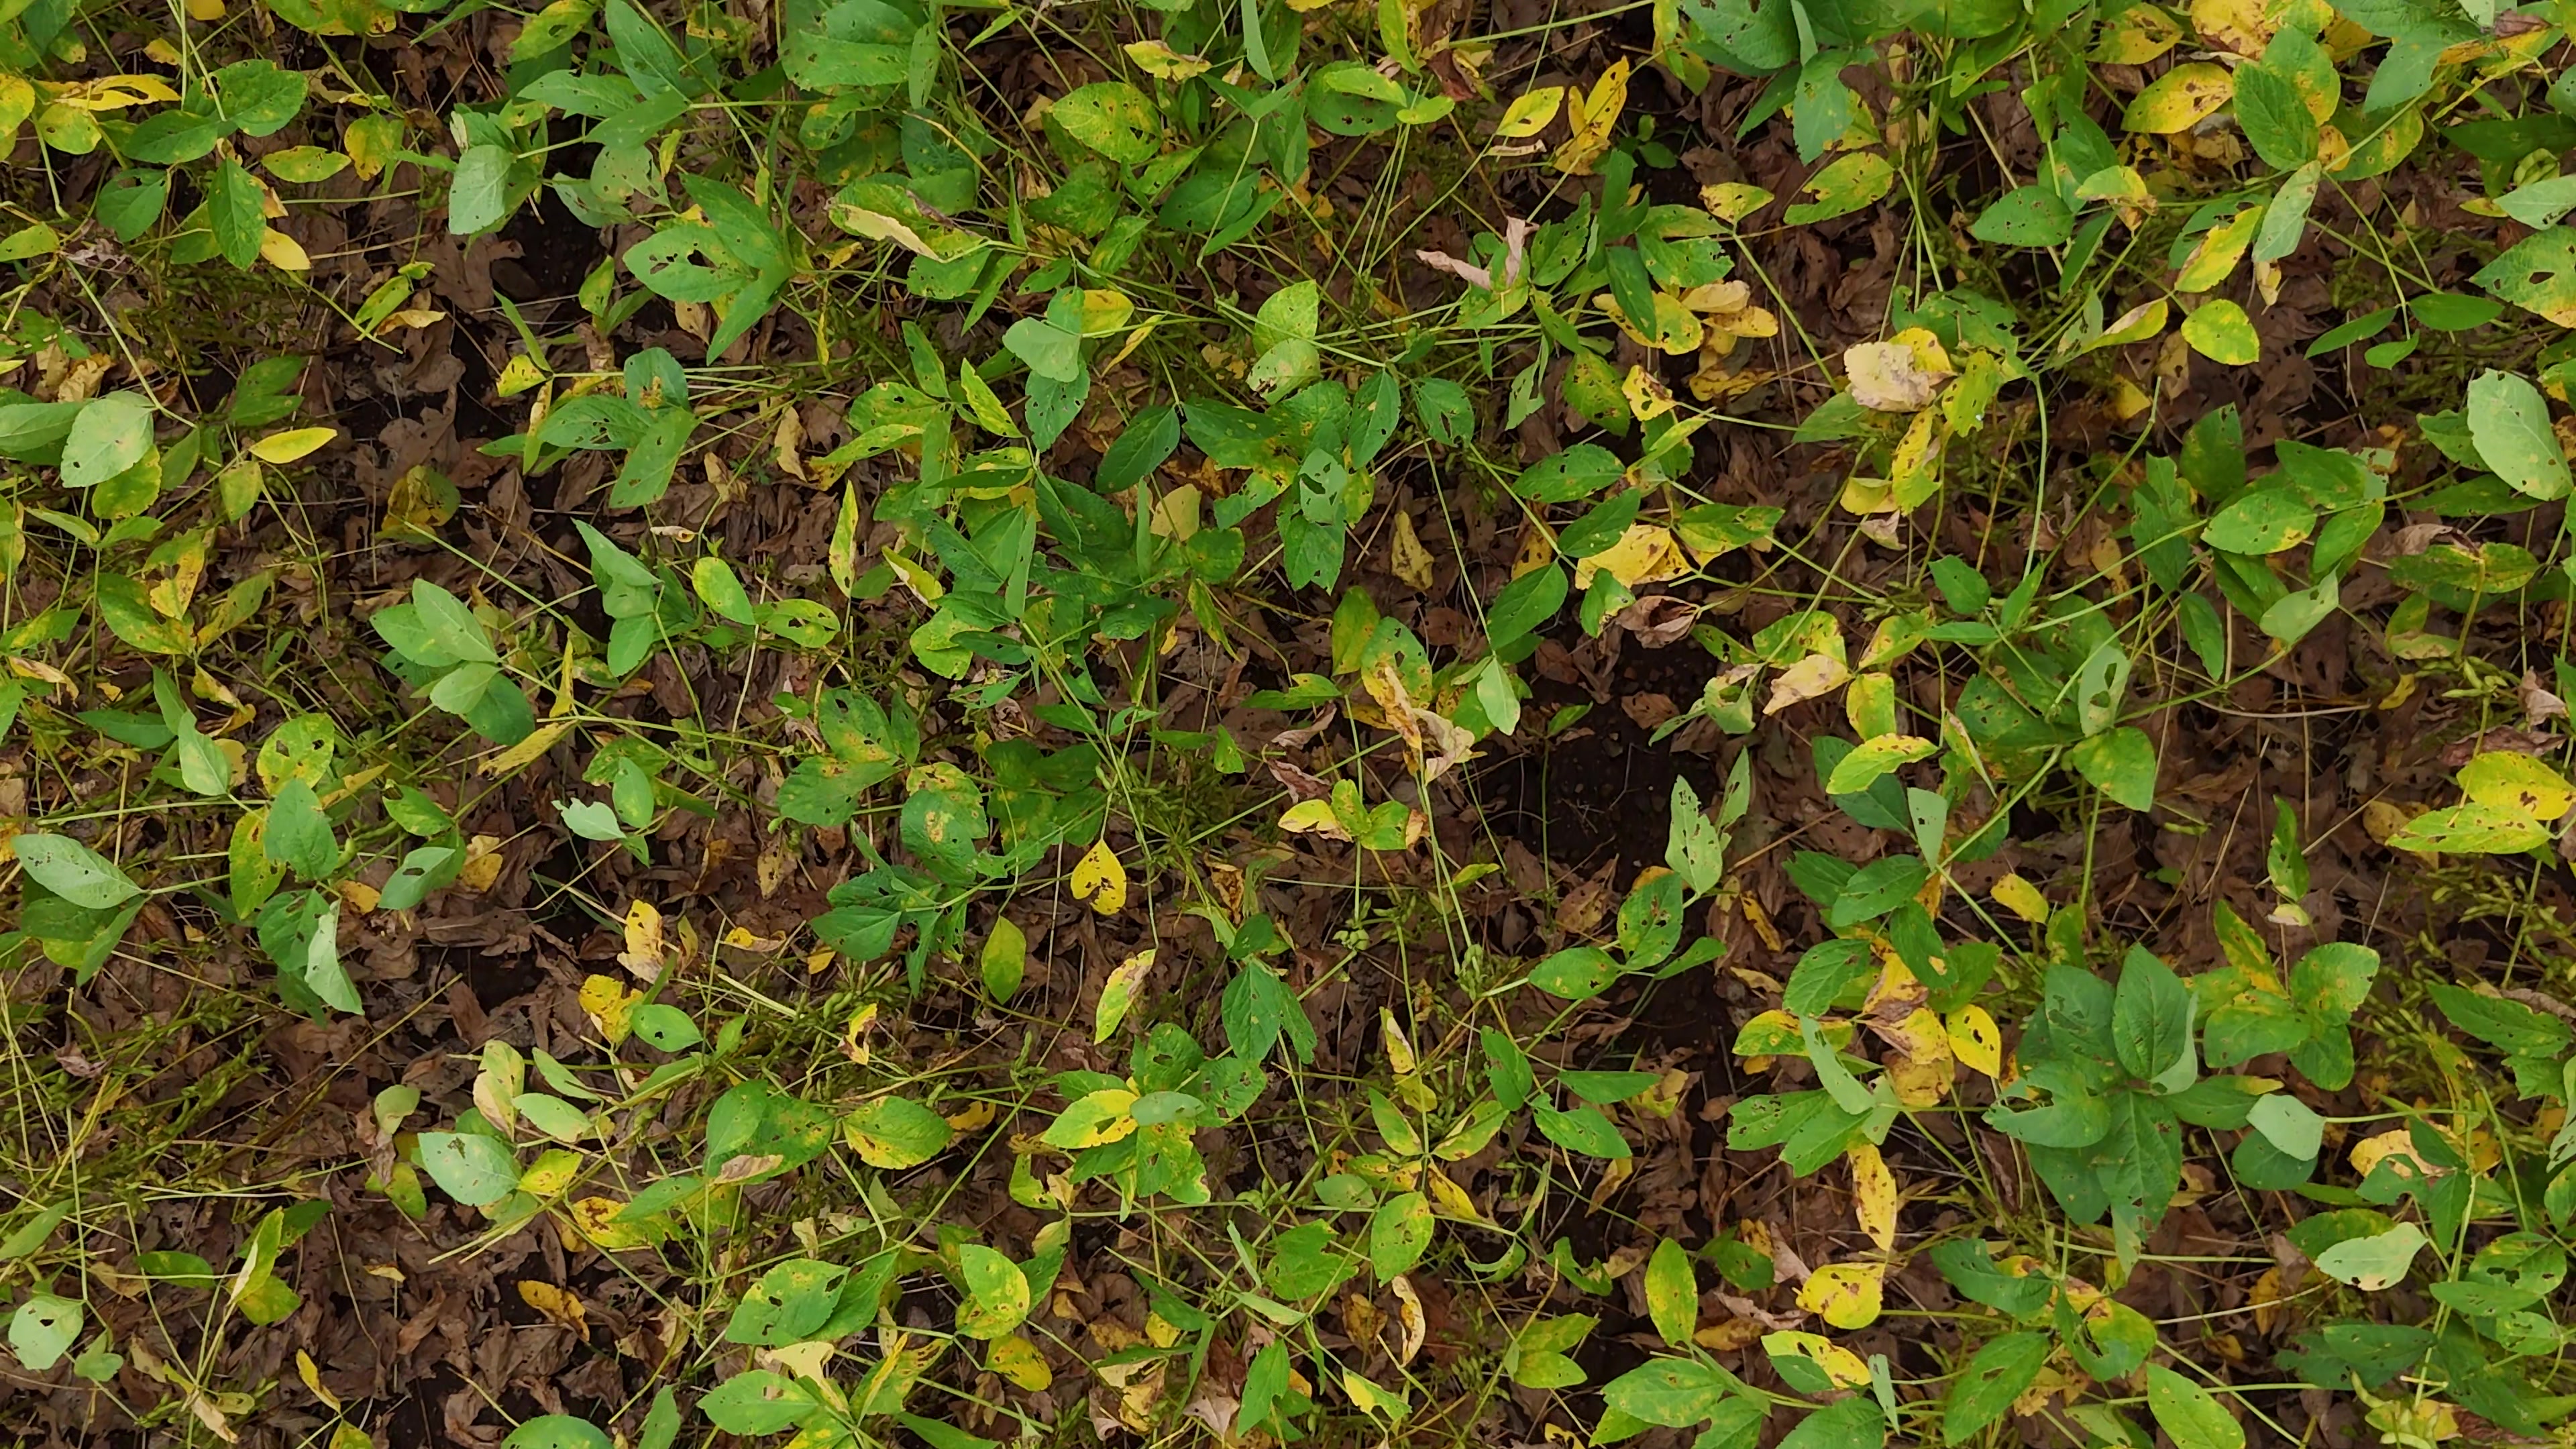
Label: Rust